Nadeem Omar

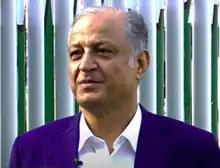
Nadeem Omar in 2020

Nadeem Omar is a Pakistani business executive and former scrabble player who is known nationally and internationally for his contributions to sports. He has been the president of the Pakistan Scrabble Association since October 2020 and the president of the Karachi City Cricket Association since May 2018. He is also the president of the Pakistan Cricket Club.